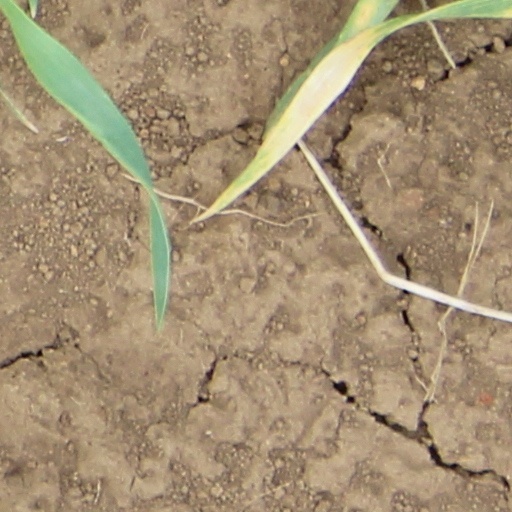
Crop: wheat